Embassy Pictures

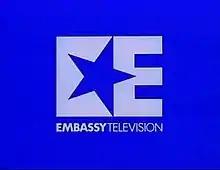
Embassy Television logo, used from 1982 to 1984

In January 1982, television producer Norman Lear and his partner Jerry Perenchio bought the studio for $25 million, reverted the name to the previous Embassy Pictures by dropping off "Avco", and renamed T.A.T. Communications Company as Embassy Communications, Inc. and T.A.T. Communications Productions as Embassy Television and its distributor as Embassy Telecommunications. The company was producing such hits as "The Jeffersons", "One Day at a Time" and "The Facts of Life", and by Tandem, "Diff'rent Strokes" and "Archie Bunker's Place". During this period, they launched "Silver Spoons", "Square Pegs", "Who's the Boss?", "It's Your Move" and "Gloria". They also expanded into making made-for-TV movies, including "Eleanor, First Lady of the World" (1982) and "Grace Kelly" (1983).